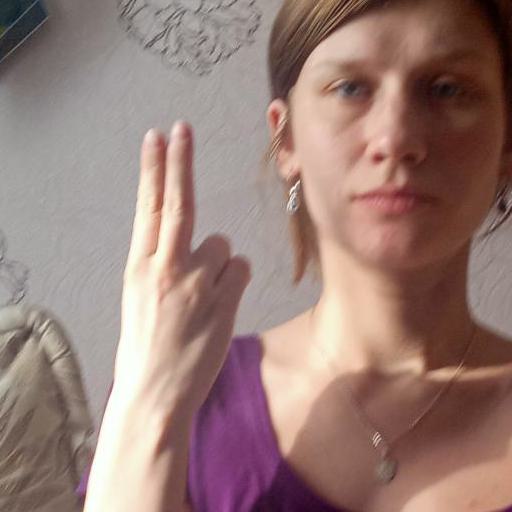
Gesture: two_up_inverted